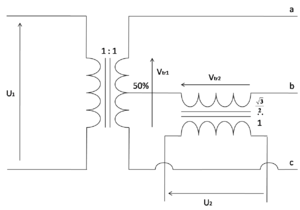
Diagramme des transformateurs de Scott
Un transformateur électrique est une machine électrique permettant de modifier les valeurs de tension et d'intensité du courant délivrées par une source d'énergie électrique alternative, en un système de tension et de courant de valeurs différentes, mais de même fréquence et de même forme. Il effectue cette transformation avec un excellent rendement.